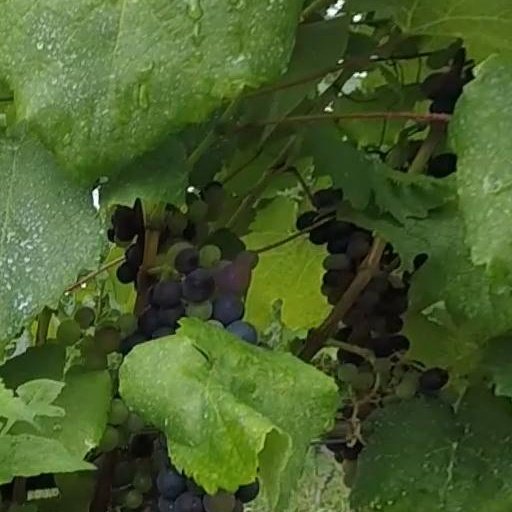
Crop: grape